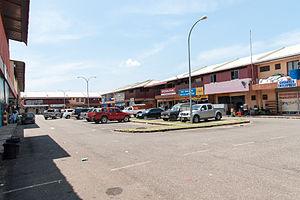
Telupid est une ville de Malaisie qui se trouve dans l'État du Sabah. En 2010 sa population était de 13 404 habitants.